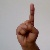
The image shows a hand gesture representing the letter 'D' in Indian Sign Language.